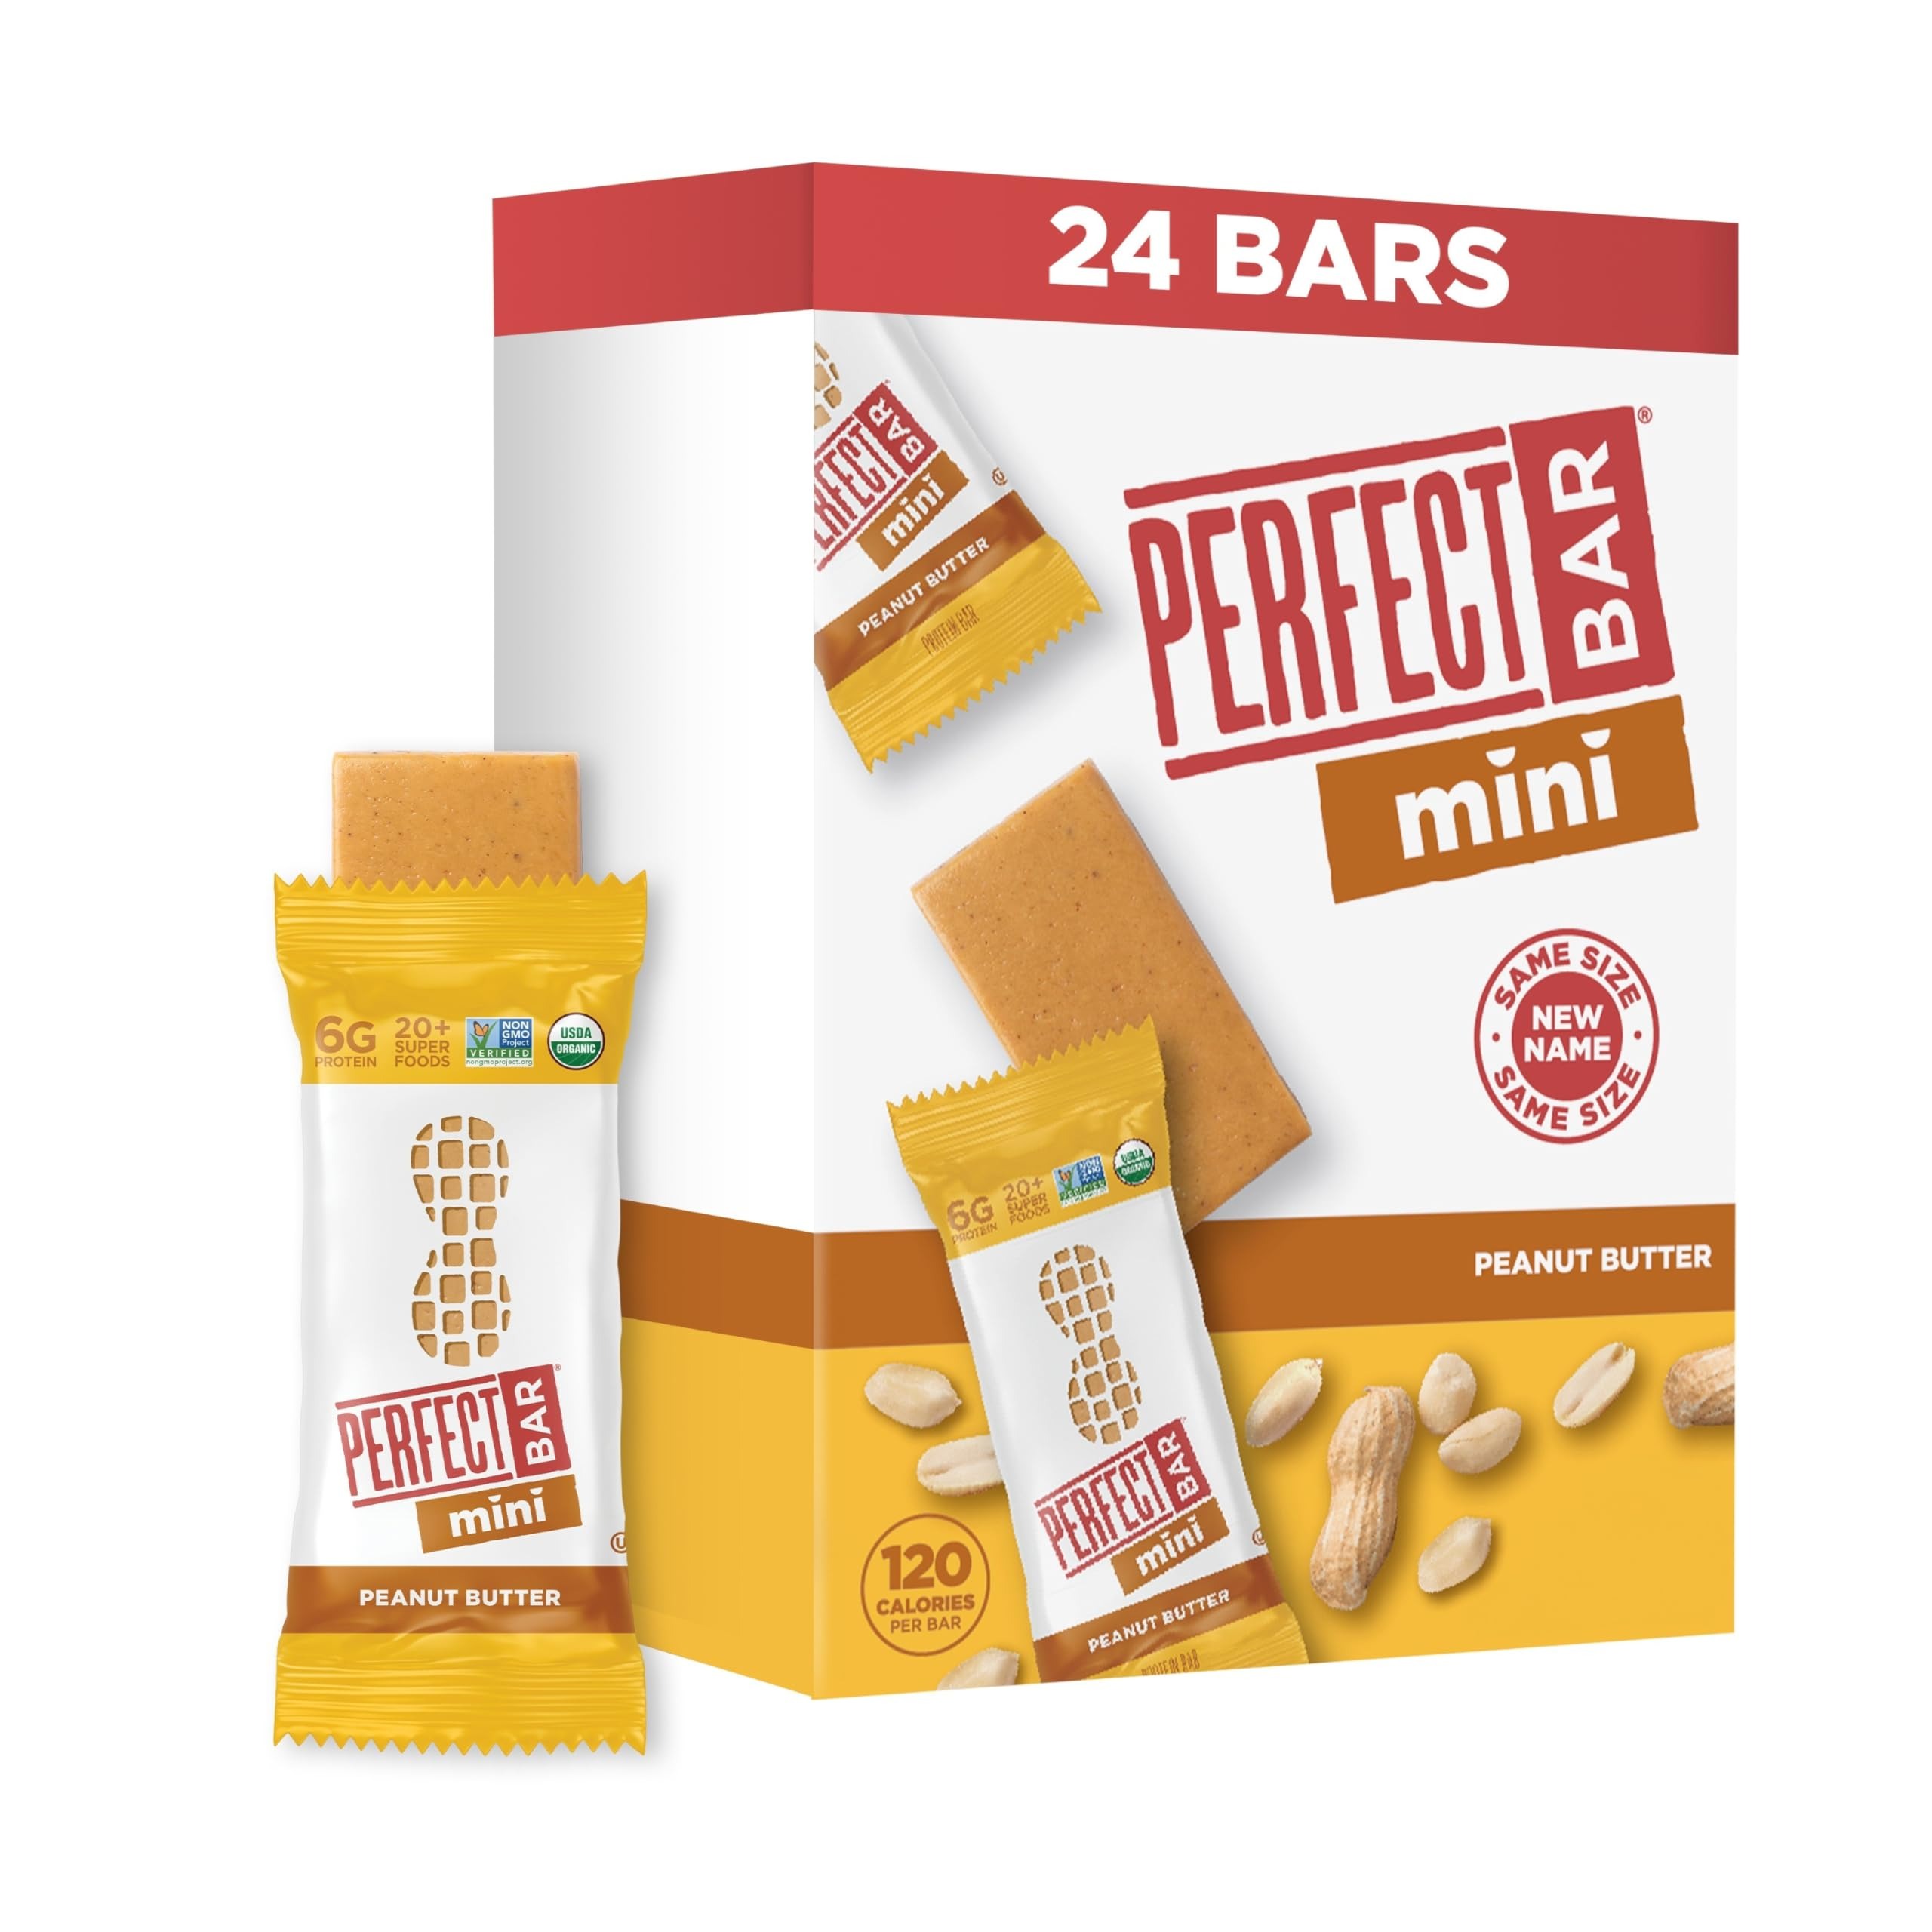
Item Name: Perfect Bar Mini, Peanut Butter Protein Bar, Protein Snack, Snack Bar, Organic, Gluten Free, Soy Free, Non GMO, No Sugar Alcohols, 0.88 Ounce Bar, 24 Count
Bullet Point 1: PERFECT BAR MINI PEANUT BUTTER PROTEIN BAR: Twenty-four .88-oz organic protein bars with freshly ground organic peanut butter, organic honey, a satisfying cookie dough texture, whole food protein, and 20+ superfoods
Bullet Point 2: CONVENIENT PROTEIN SNACKS: Protein bar in a mini size with peanut butter and 6 grams of whole food protein
Bullet Point 3: SUPERFOOD: 20+ organic superfoods, like fruits, vegetables, seeds, and oils, in a protein snack food bar that’s a convenient source of vitamins, minerals, natural energy, and clean eating
Bullet Point 4: WHOLE FOODS: Organic, non-GMO, low-glycemic, clean eating snacks that are gluten-free, soy-free, and kosher and contain no sugar alcohols or artificial flavors, colors, or preservatives
Bullet Point 5: REFRIGERATED FOR A REASON: Delicious nut butter bar with nothing artificial that is best kept refrigerated for optimal taste and texture but still perfectly fresh out of the fridge for as long as one week; ideal on-the-go, between-meal bars
Value: 21.12
Unit: Ounce

Price: 8.04